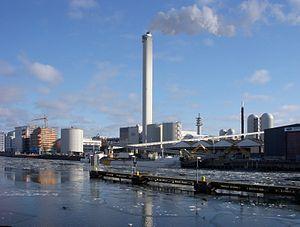
La Suède est un important consommateur d'énergie, avec une consommation d'énergie primaire de 4,89 tep/habitant en 2017, soit 2,6 fois la moyenne mondiale, supérieure de 33 % à celle de la France et de 30 % à celle de l'Allemagne, en partie à cause du climat froid et en partie de son industrie très développée et très consommatrice en énergie. Cependant, la Suède n'émet « que » 3,74 tonnes de CO₂ par habitant en 2017, un des taux les plus bas parmi les pays développés, inférieur de 14 % à la moyenne mondiale, de 18 % à celui de la France et de 57 % à celui de l'Allemagne. Ceci s'explique :
Un réseau de froid, ou RFU pour réseau de froid urbain est l'équivalent d'un réseau de chaleur, mais destiné au transport et à la distribution de « frigories » plutôt que de calories.